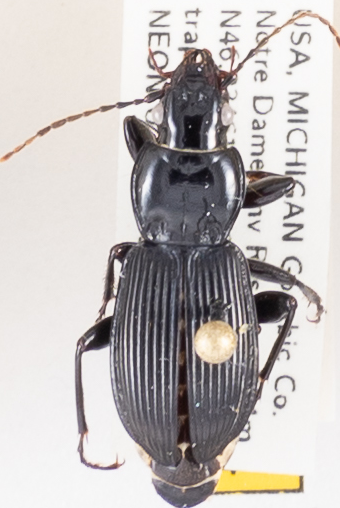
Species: Pterostichus coracinus
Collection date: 2020-08-12
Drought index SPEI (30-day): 2.09
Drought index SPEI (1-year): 1.69
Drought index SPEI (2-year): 2.09